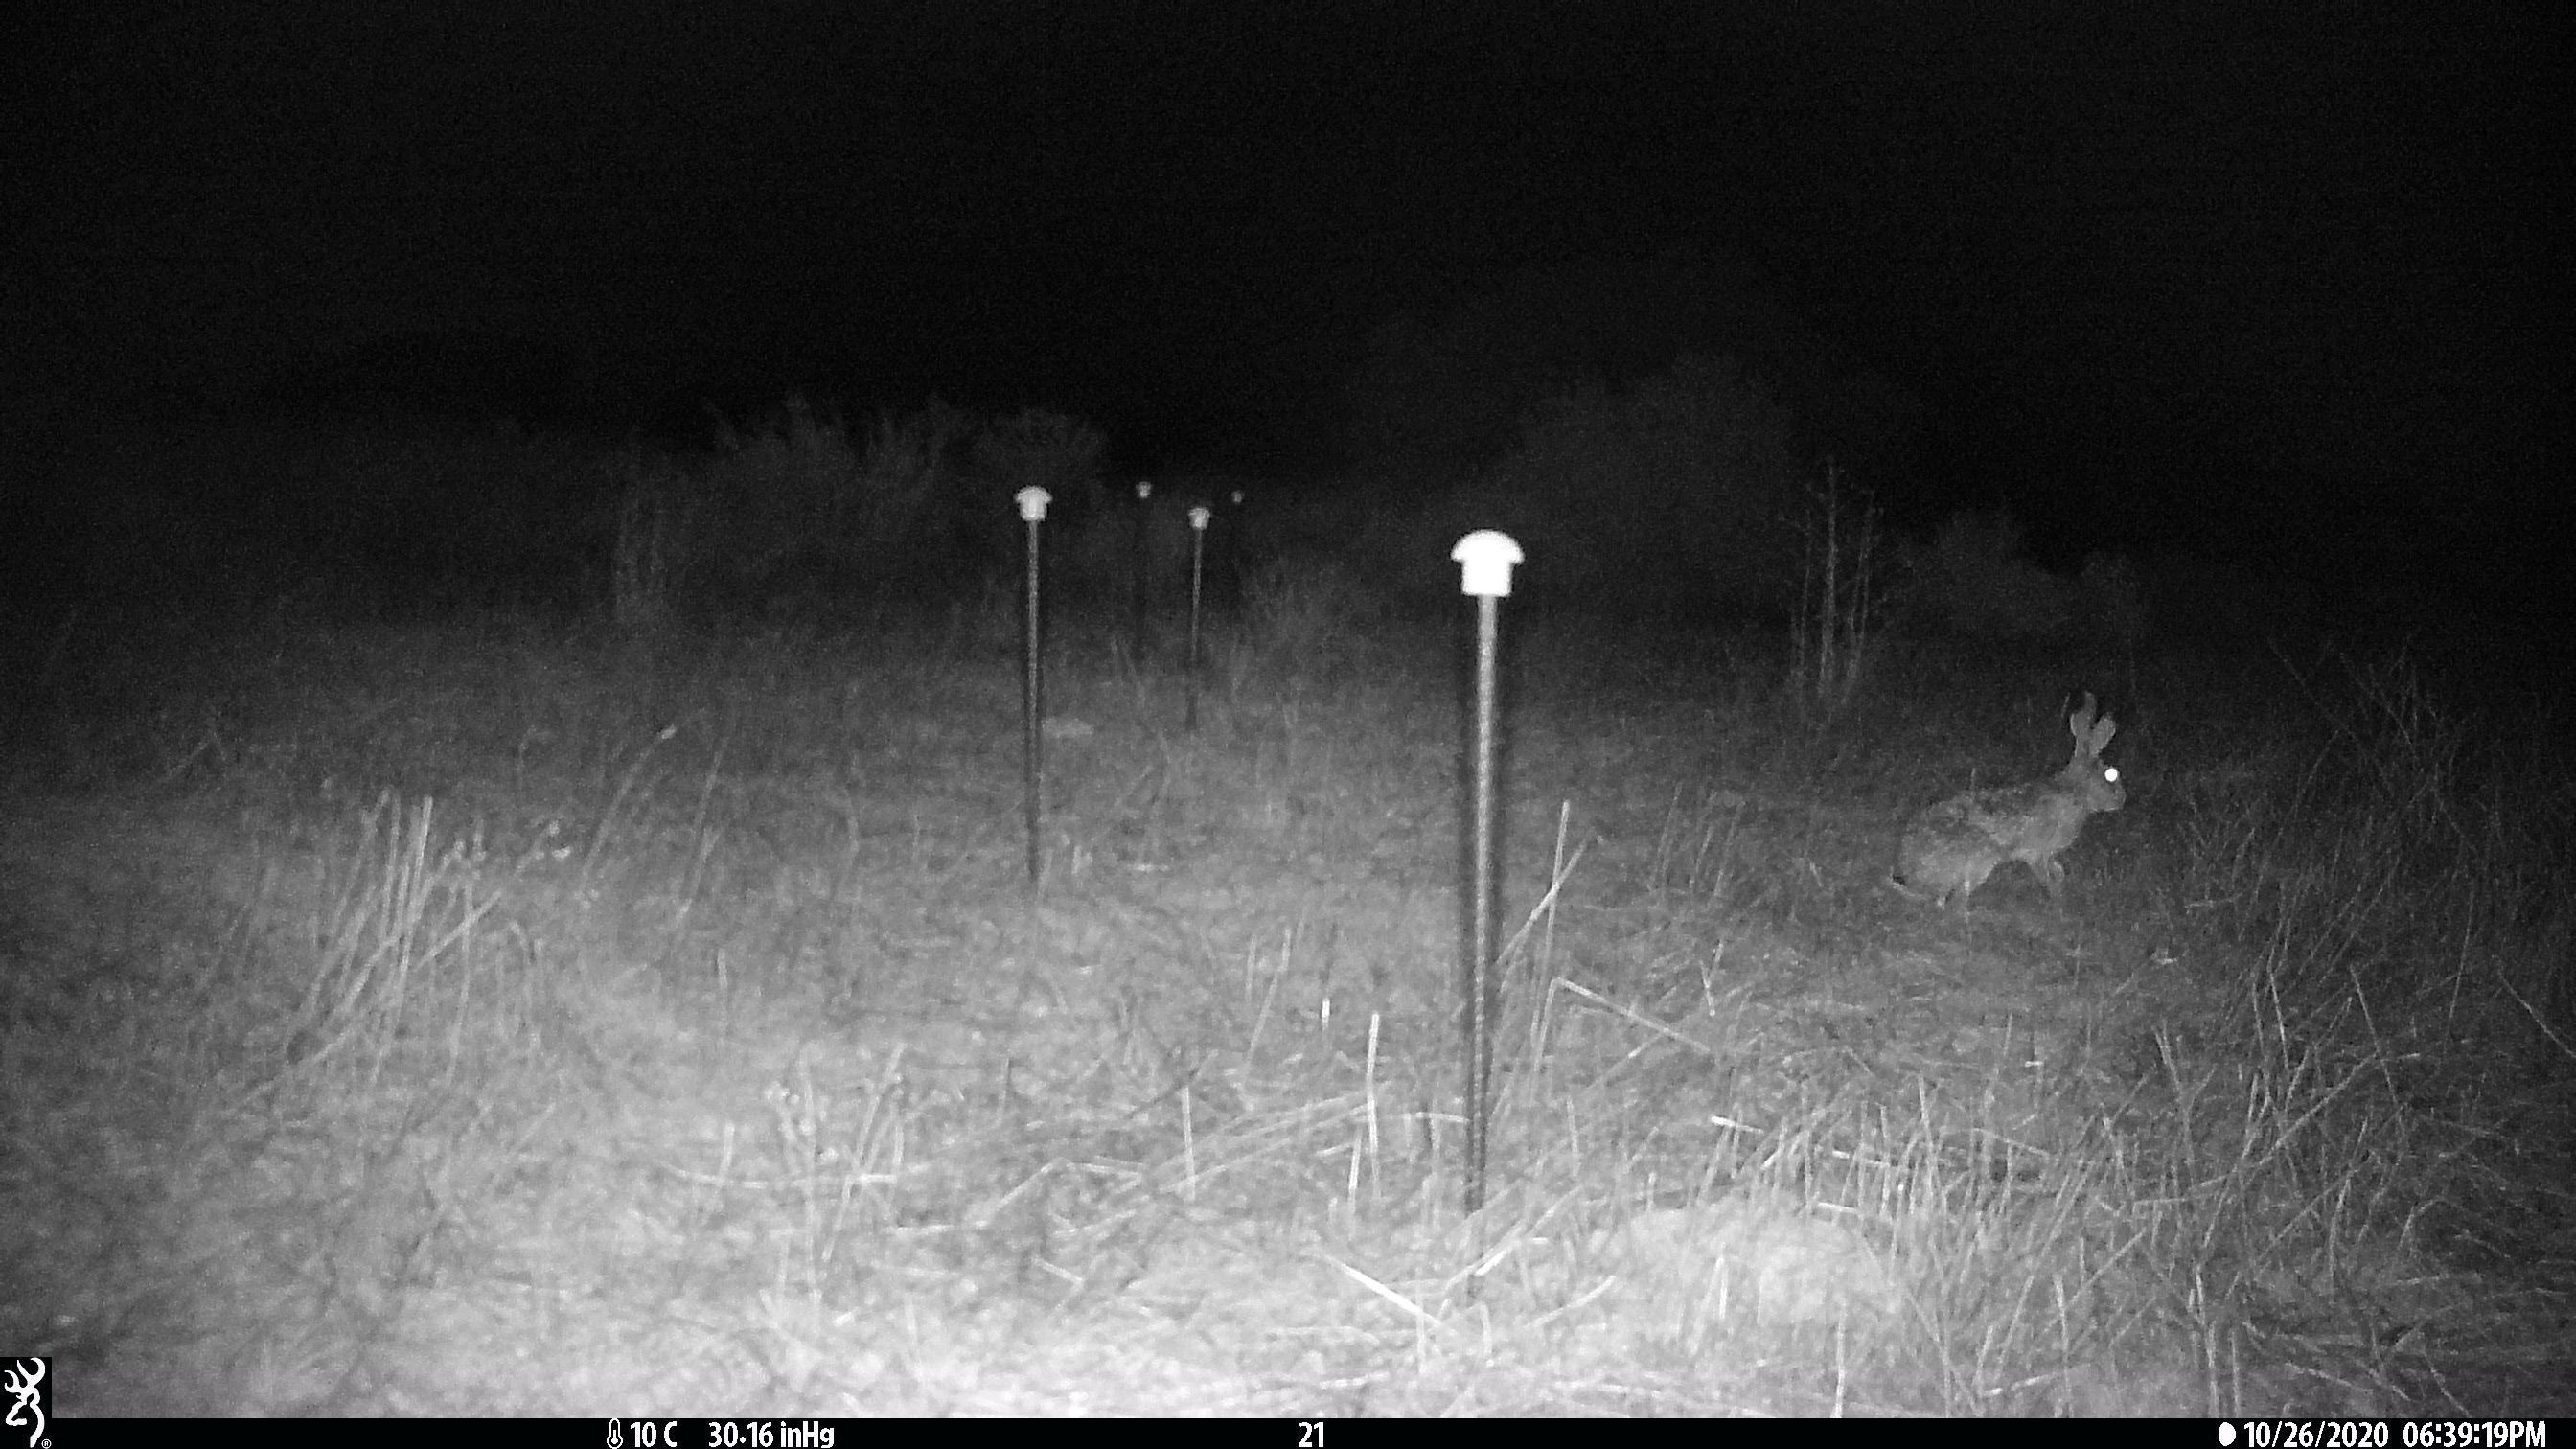
Species: Lepus granatensis